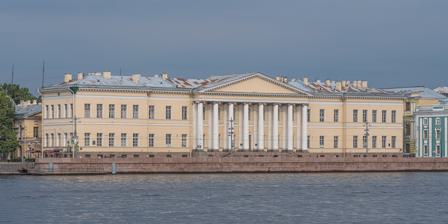
Building: Asiatic Museum
Country: Russia
Year built: 1818
Museum in St. Petersburg, now part of Institute of Oriental Manuscripts The Asiatic Museum (Азиатский музей) in Saint Petersburg was one of the first museums of Asian art in Europe. Its existence spanned 112 years from 1818 to 1930 when it was incorporated into the Institute of Oriental Manuscripts of the Russian Academy of Sciences . In 1818, the Russian Academy of Sciences (RAS) learned that Jean-Baptiste Rousseau (1780–1831), the French consul at Aleppo and Tripoli (then both part of the Ottoman Empire ), was selling his extensive collection of manuscripts written in the Arabic script .  In November of that year, the president of the RAS, Count Sergey Uvarov , wrote to the Board of the RAS requesting that a separate room be put aside in the Academy's cabinet of curiosities for storing this collection of manuscripts (which was eventually purchased by the RAS in two tranches, in 1819 and 1825), as well as other medals, manuscripts and books of oriental origin already in the Museum of the Imperial Academy of Science.  The result was the establishment of the Asiatic Museum ( Russian : Азиатский музей ) of the RAS, in Saint Petersburg. The museum was housed in the Quarenghi -designed Neoclassical building wedged between the Kunstkammer and the Twelve Collegia List of directors Christian Martin Frähn (1818–1842) Johannes Albrecht Bernhard Dorn (1842–1881) Victor von Rosen (1881–1882) Ferdinand Johann Wiedemann (1882–1885) Friedrich Wilhelm Radloff (1885–1890) Karl Germanovich Salemann (1890–1916) Sergey Fyodorovich Oldenburg (1916–1930) References